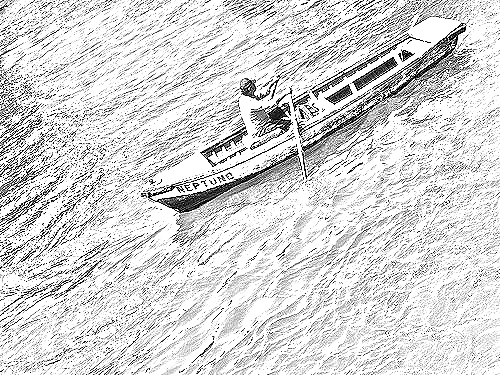
Portrait style: Sketch Portrait